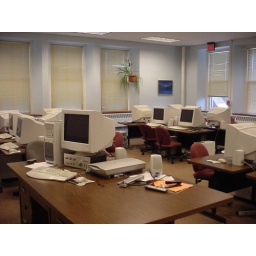
One of the computer labs. That Exit sign by the window is for the fire escape.